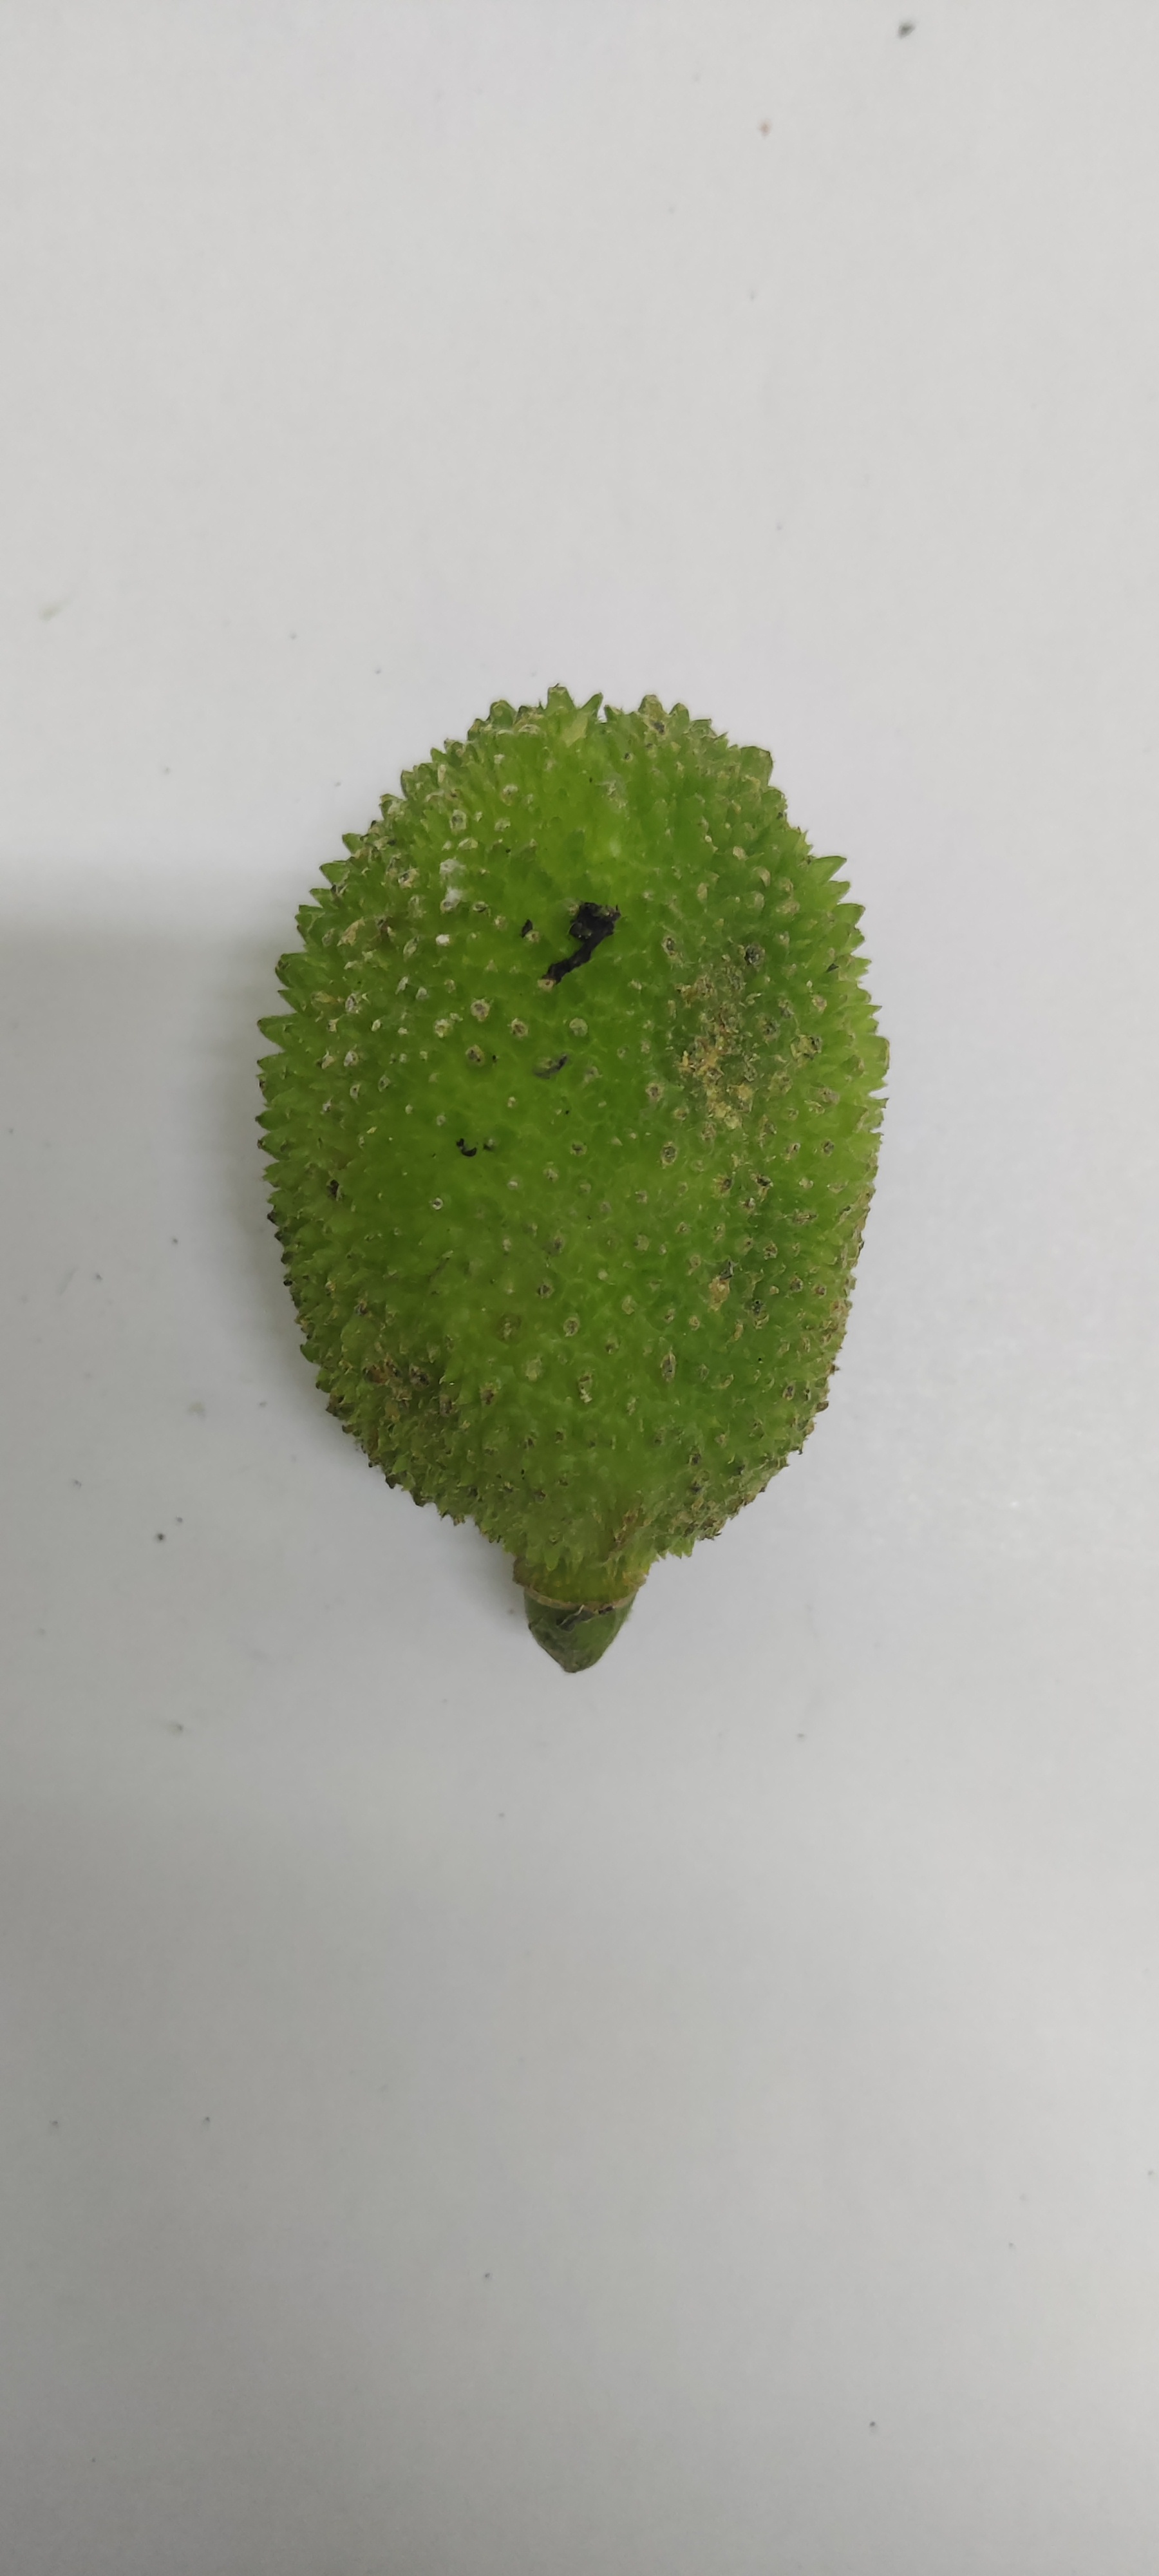
Crop: Spiny Gourd
Condition: Severely Damaged